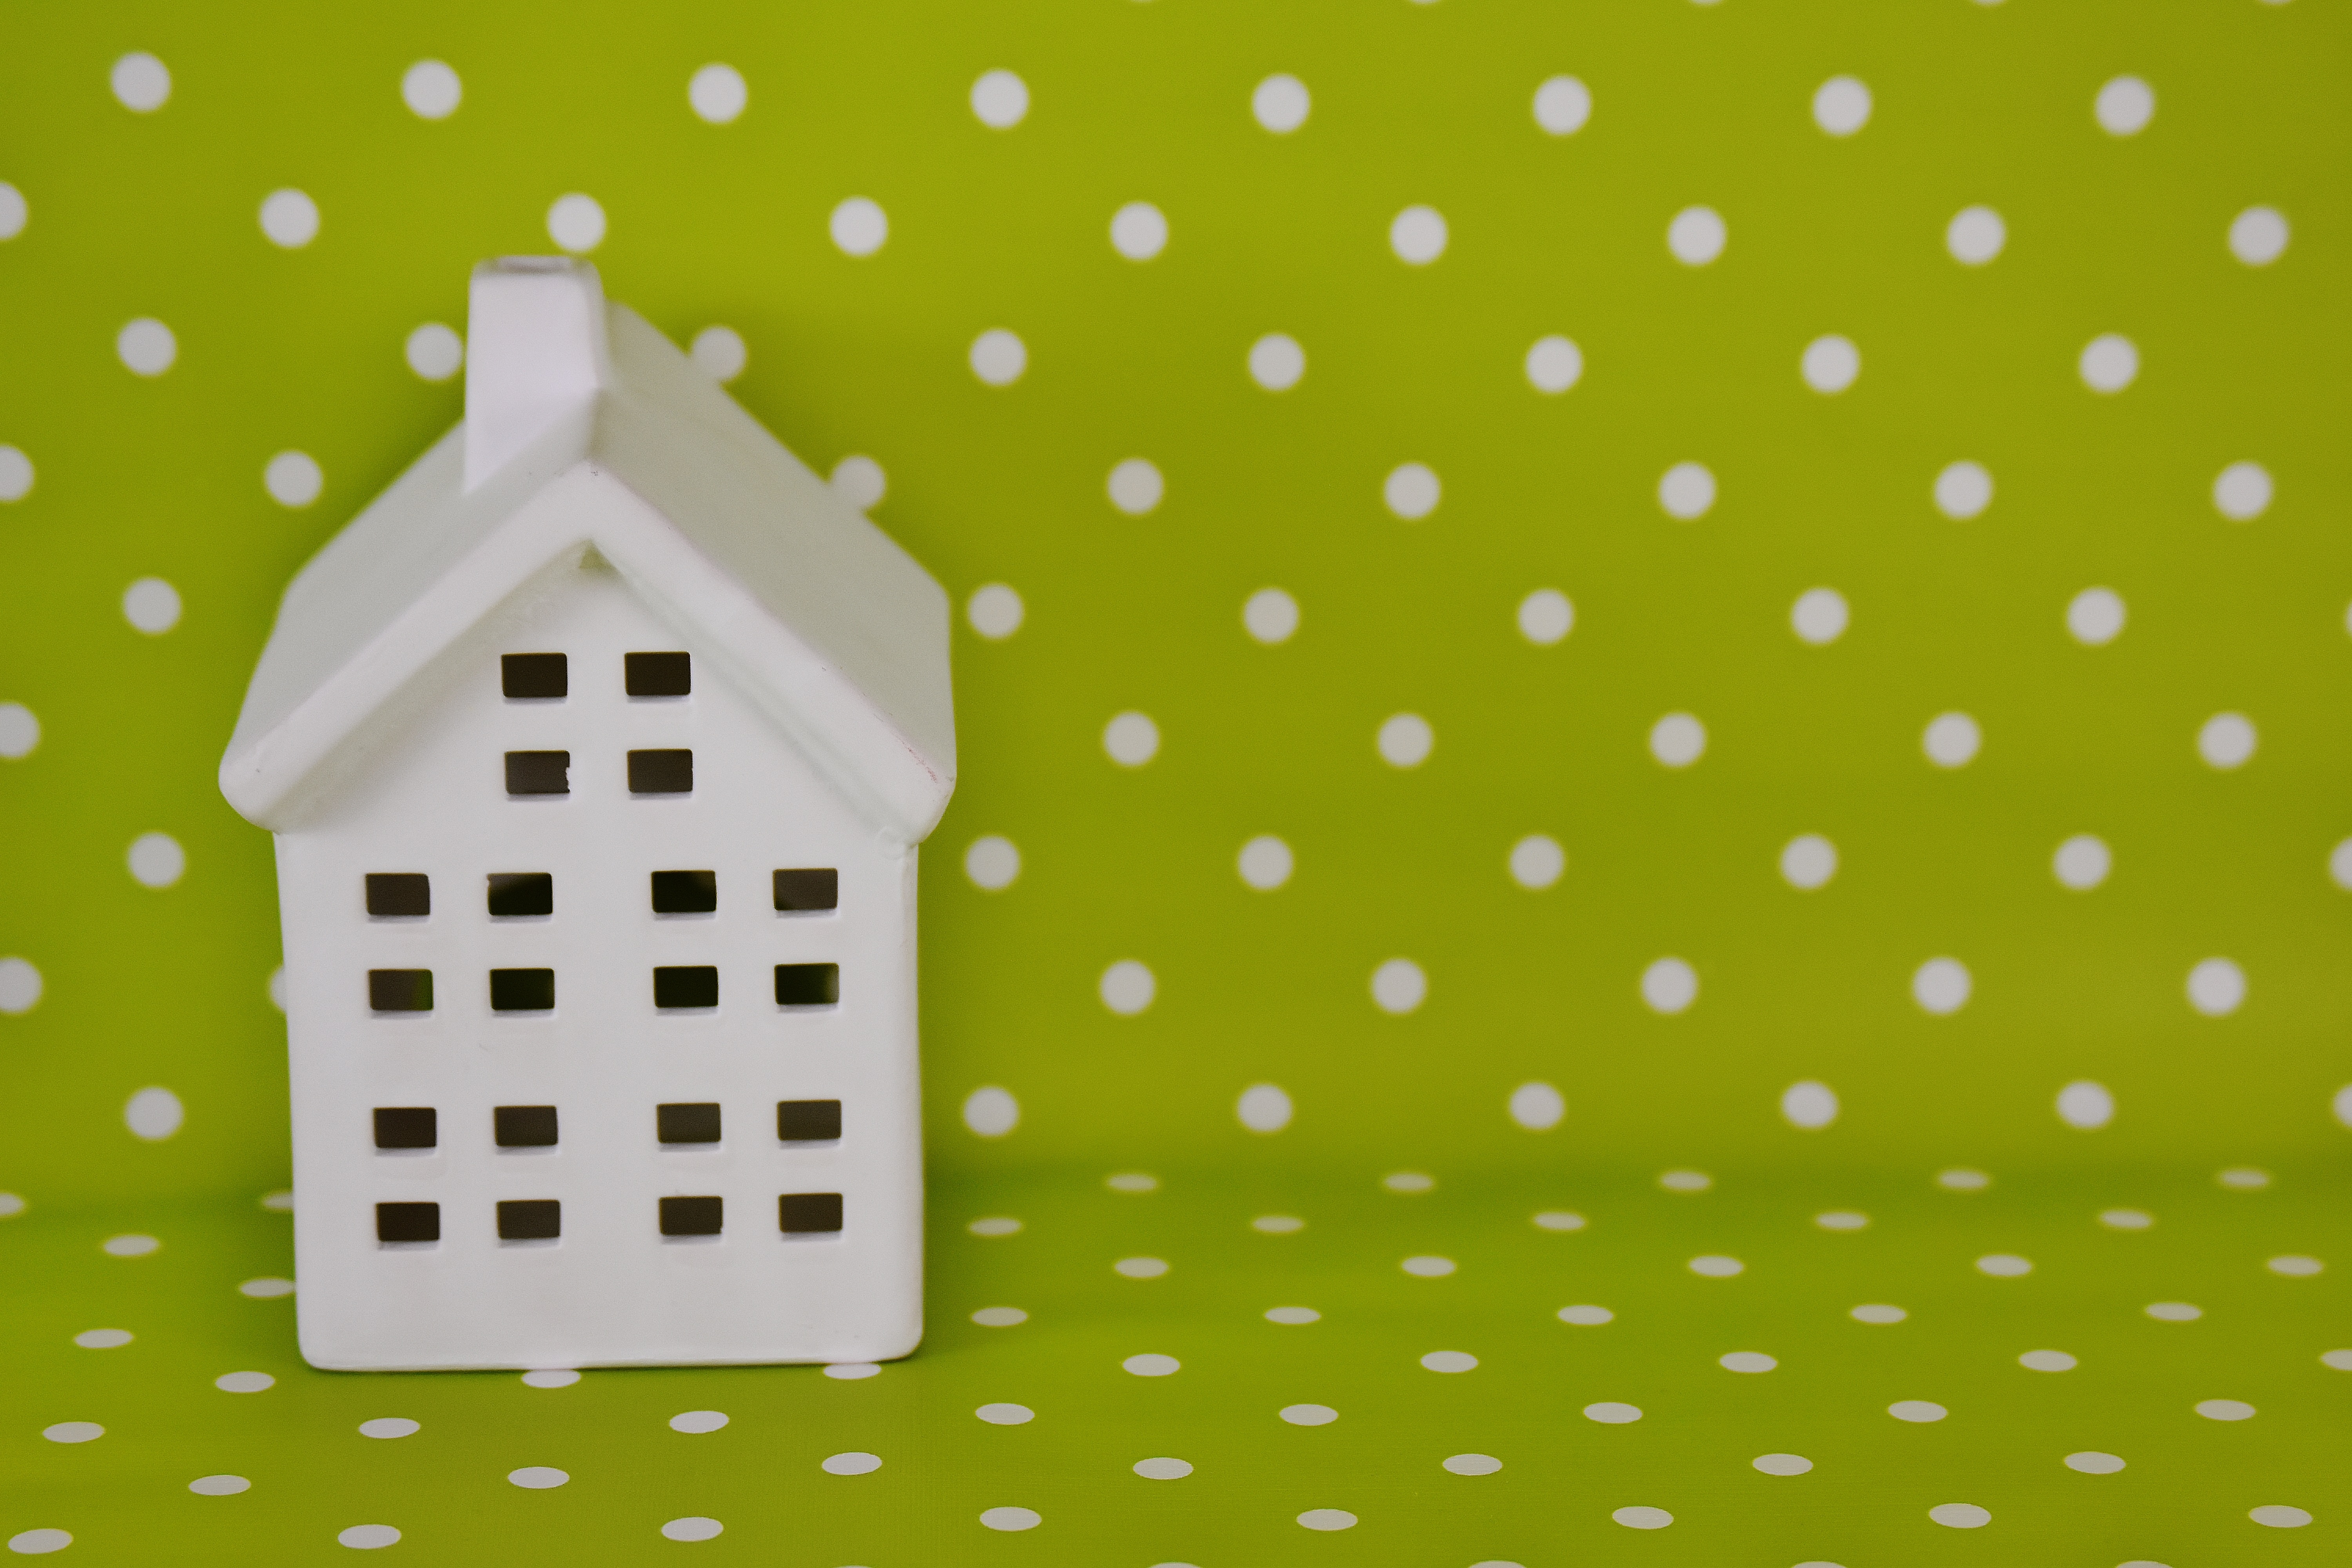
white, home, decoration, pattern, green, ceramic, circle, deco, polka dot, font, background, illustration, design, shape